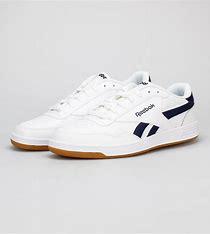
Brand: Reebok
Model: Royal Techque T